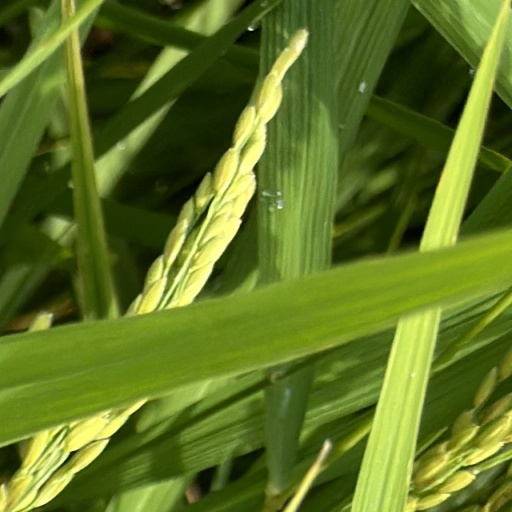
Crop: rice